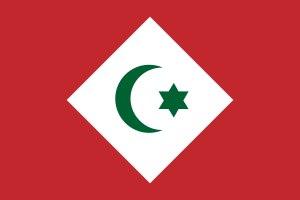
Habité dès la préhistoire par des populations berbères, le Maroc et son territoire ont connu des peuplements phéniciens, carthaginois, romains, vandales, byzantins et arabes. C'est en 788, lors de son exil qu'Idris Iᵉʳ, fuyant les persécutions du califat des Abbassides, a donné naissance à un État dans le Maghreb al-Aqsa. Depuis, le Maroc a toujours gardé, si ce n'est une indépendance absolue, du moins une très forte autonomie.
Le républicanisme au Maroc est une idéologie politique visant à l'instauration d'un régime républicain au Maroc.